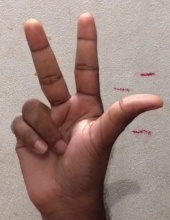
ASL sign: 3